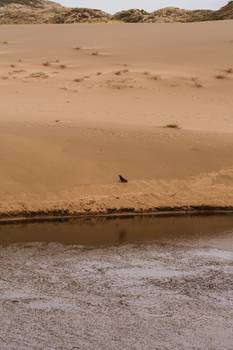
Label: No Watermark